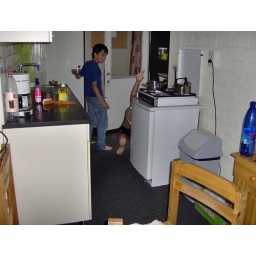
The kitchen of the house we were in this holiday.